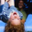
Label: girl